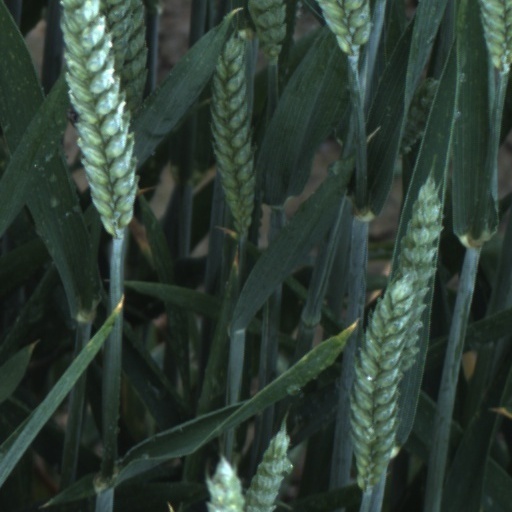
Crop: wheat